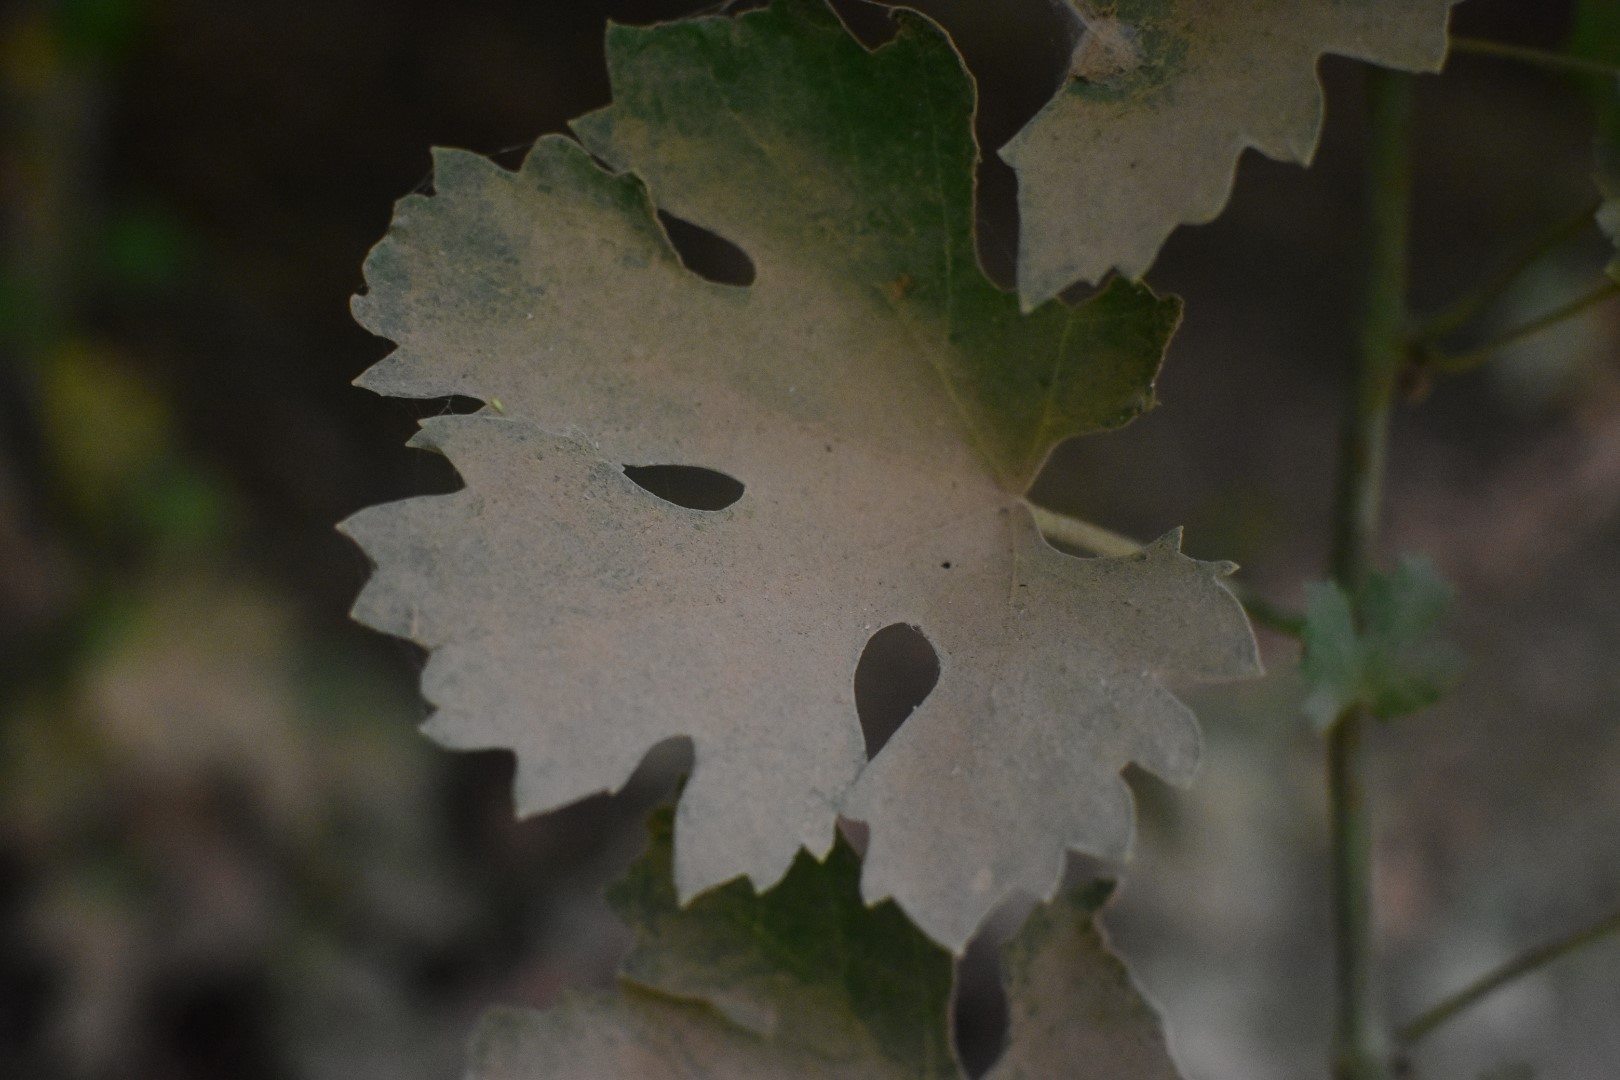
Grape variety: Aswud Balad